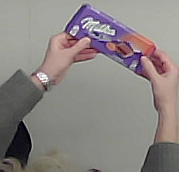
Product: milka_chocolate